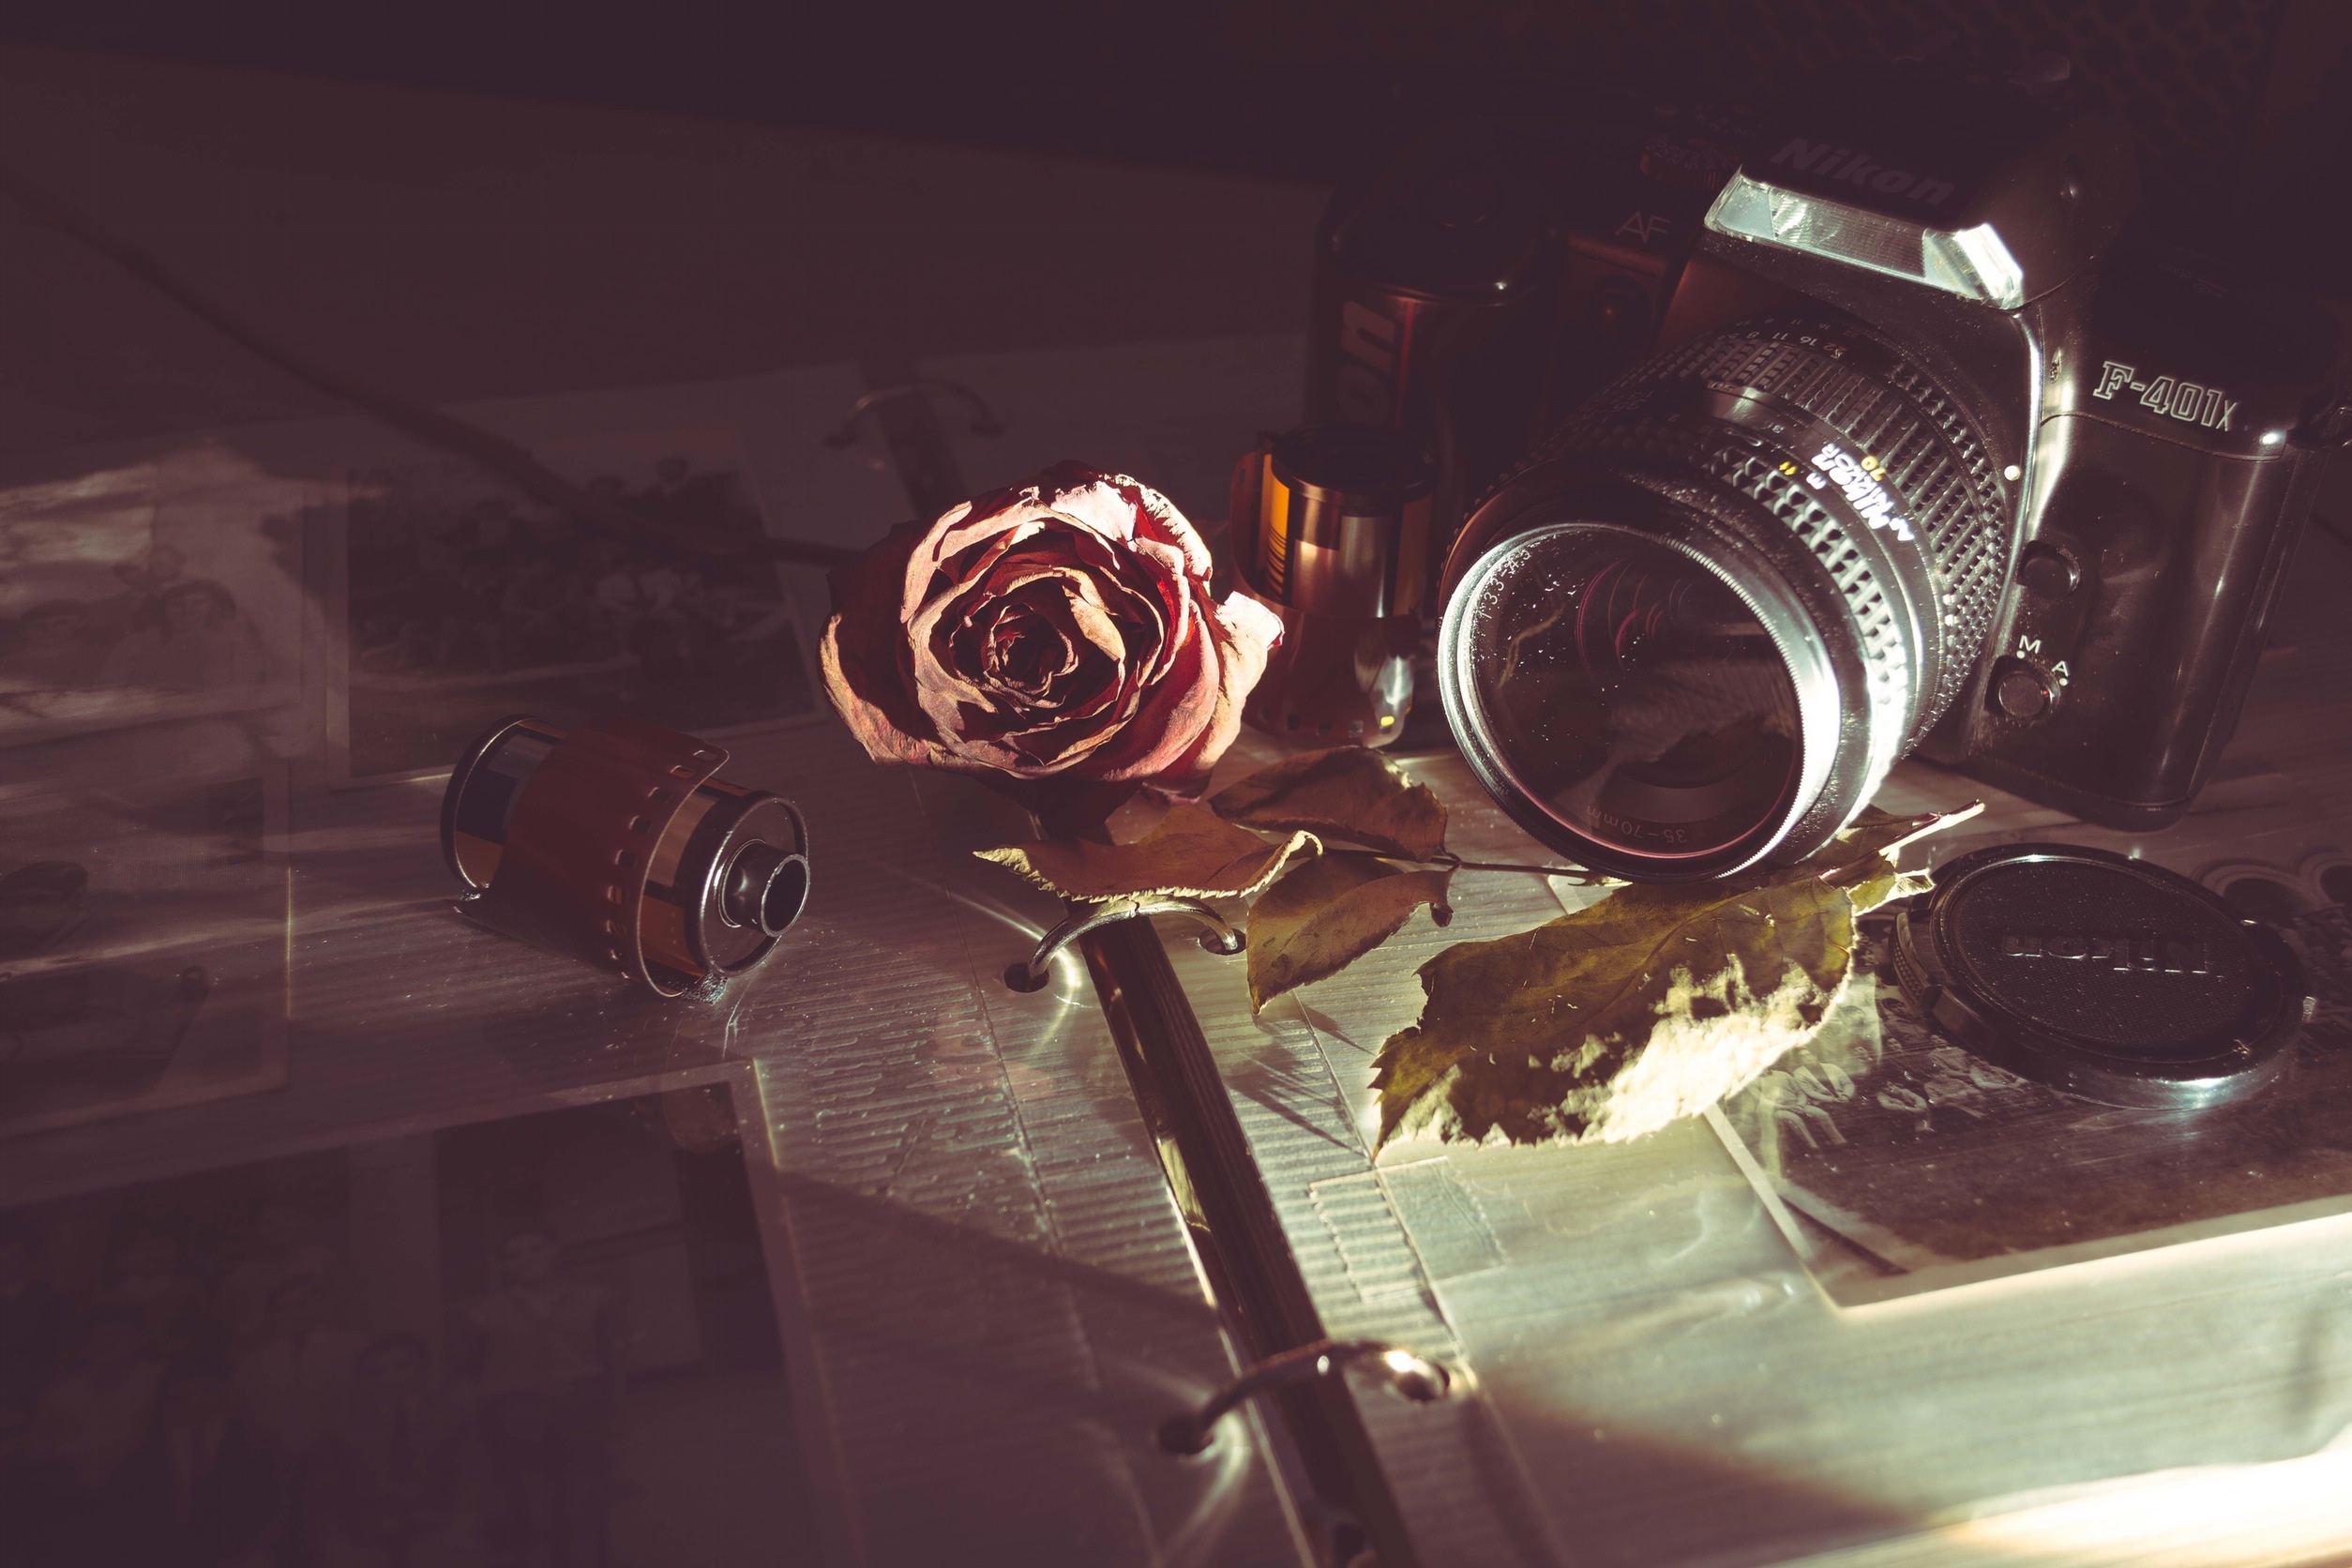
light, camera, photography, film, slr, rose, lens, nikon, pictures, album, photograph, photographs